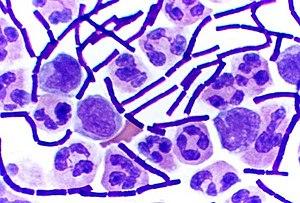
Les procaryotes sont des bactéries et des archées dont la taille est de l'ordre de 0,01 mm, comme les coques, les bacilles ou les spirilles. Ils possèdent une paroi cellulaire et un ADN circulaire généralement unique. Cet ADN est associé aux protéines HU et IHF. Les procaryotes possèdent également parfois des plasmides. À l'inverse du noyau chez les cellules eucaryotes, la cellule procaryote possède un filament d'ADN qui contient l'information génétique qui n'est protégée que par une membrane plasmique.
Le terme bactérie est un nom vernaculaire qui désigne certains organismes vivants microscopiques et procaryotes présents dans tous les milieux. Le plus souvent unicellulaires, elles sont parfois pluricellulaires, la plupart des espèces bactériennes ne vivant pas individuellement en suspension, mais en communautés complexes adhérant à des surfaces au sein d'un gel muqueux.